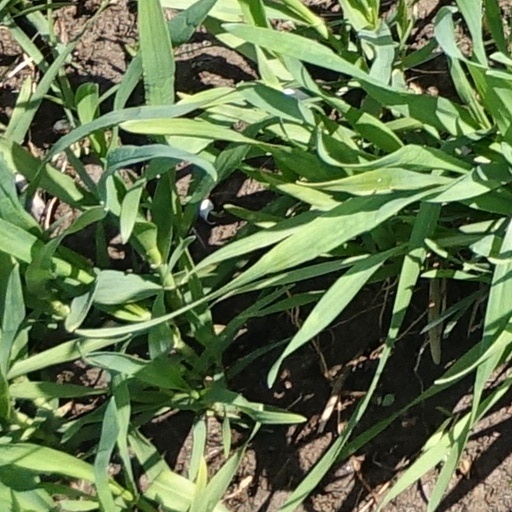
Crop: wheat